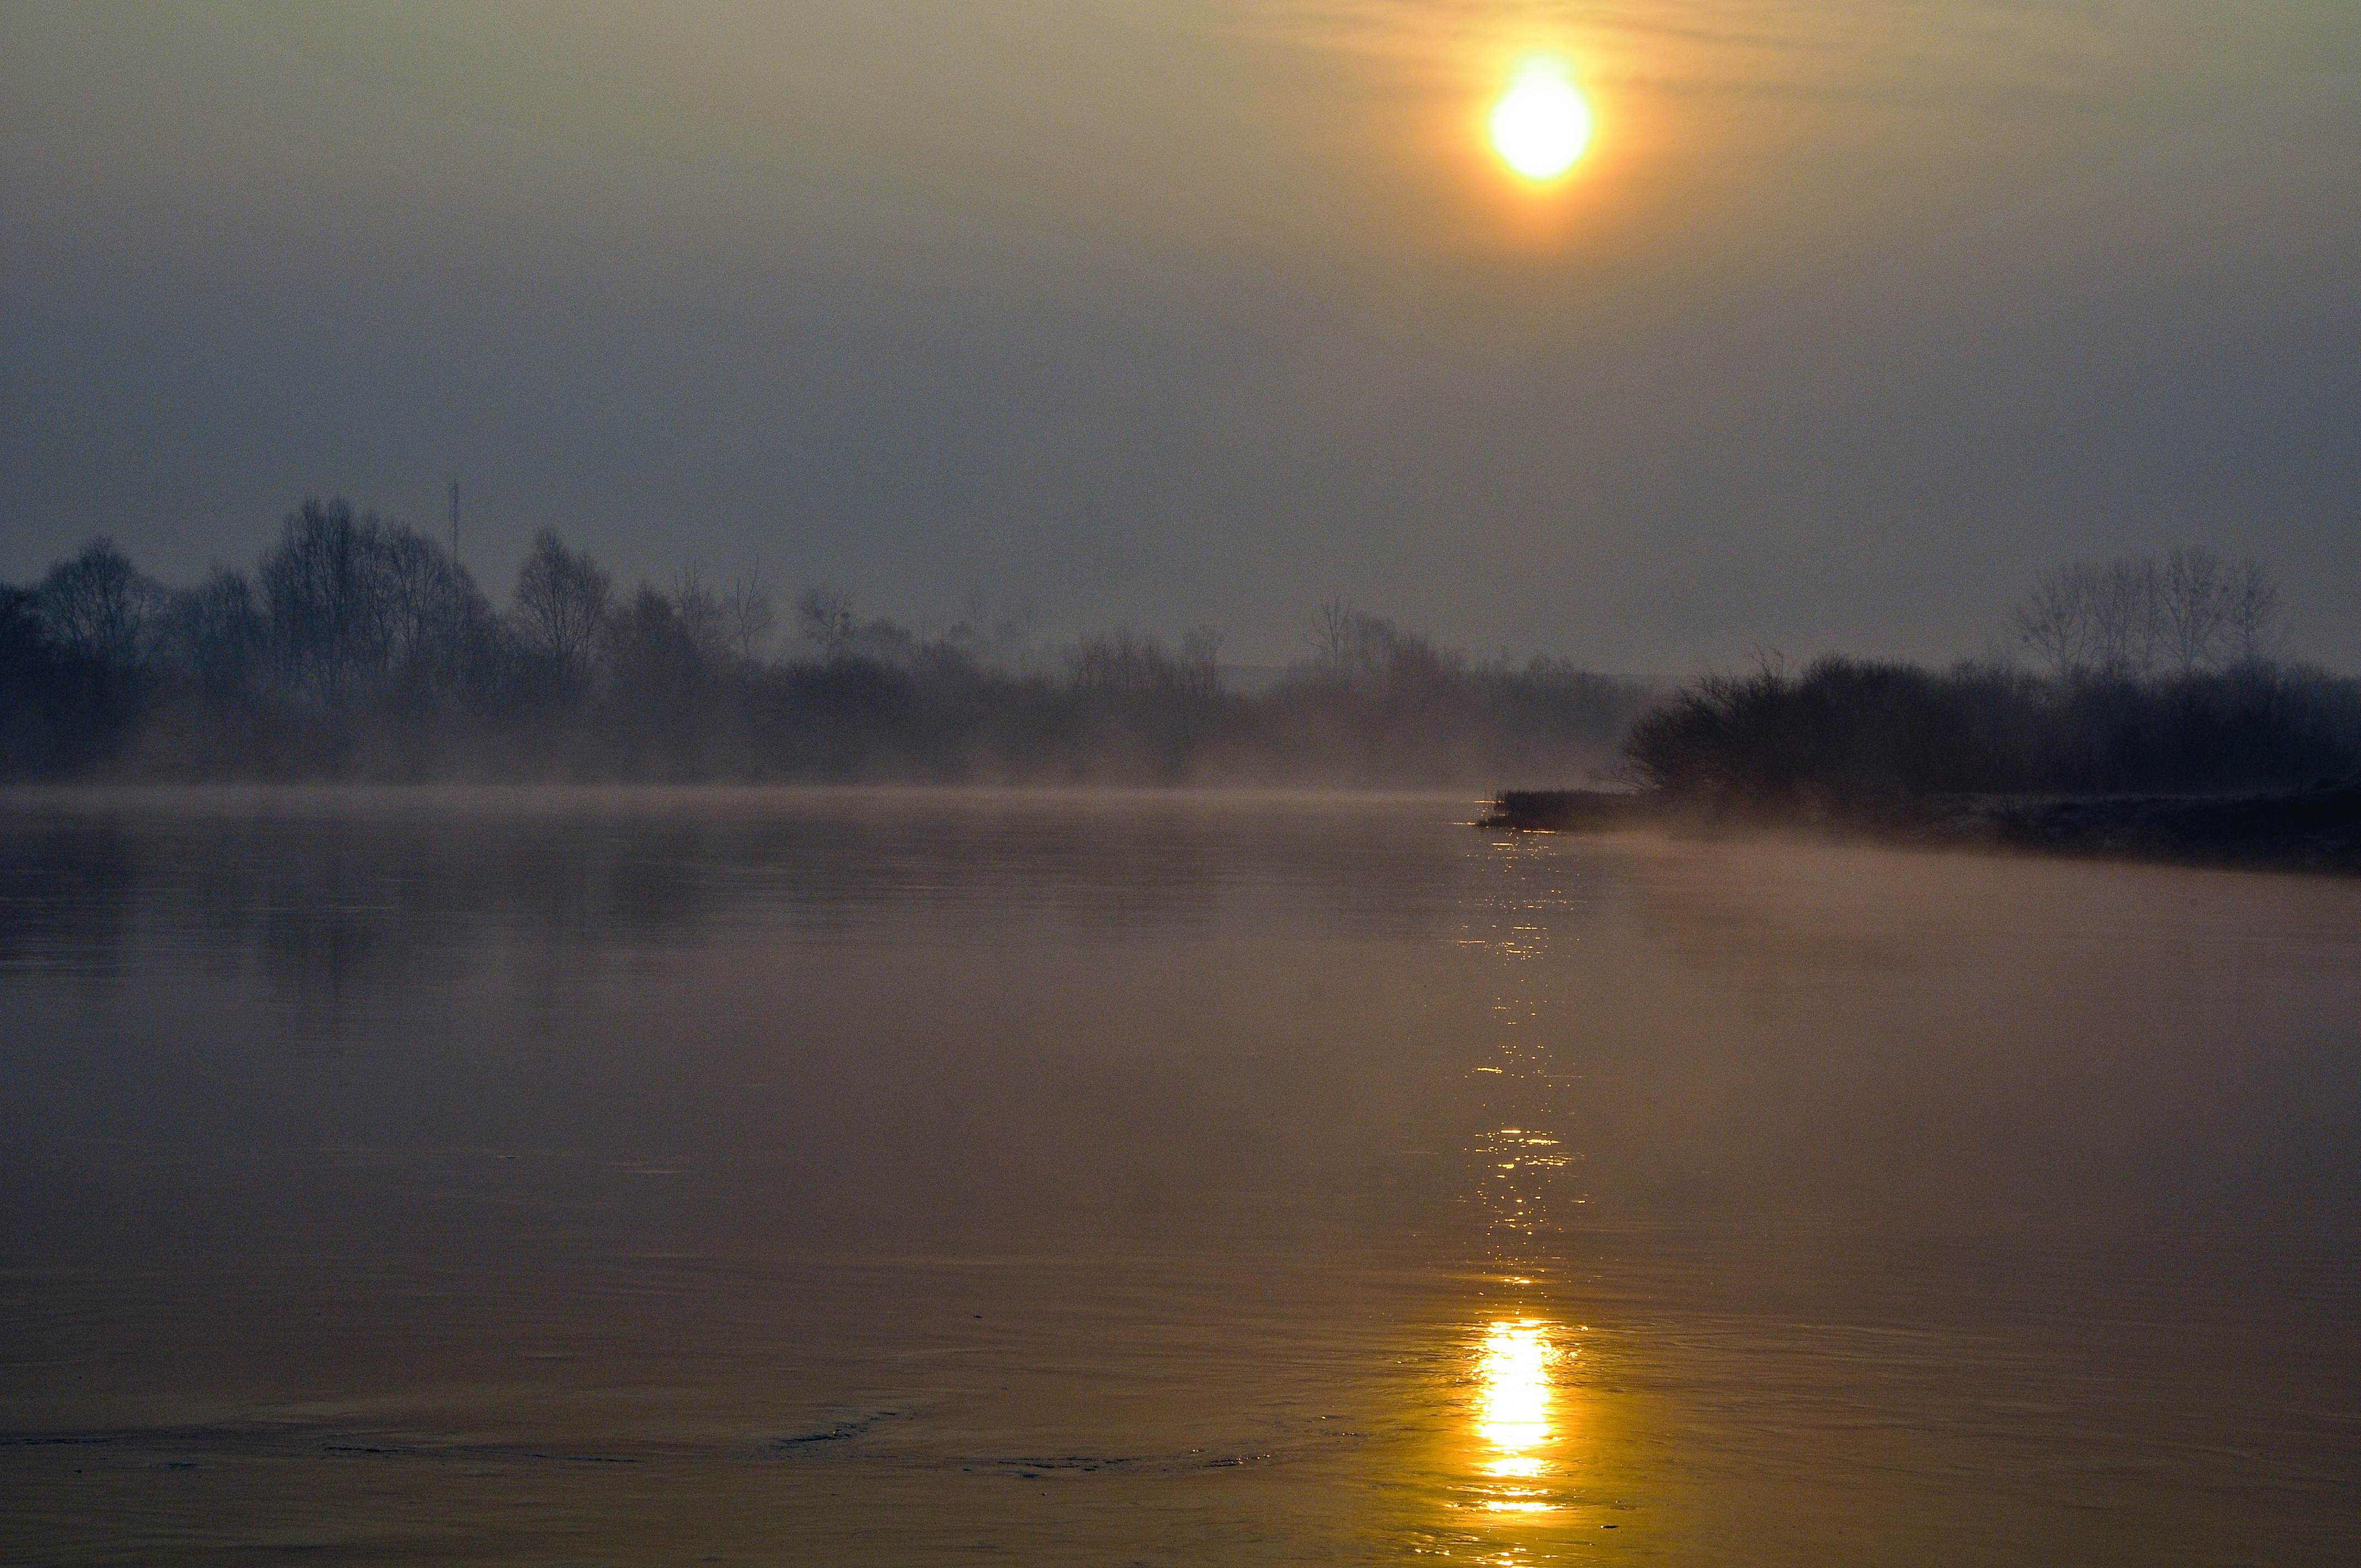
landscape, tree, water, nature, sun, fog, sunrise, sunset, mist, sunlight, morning, lake, dawn, river, dusk, evening, spring, reflection, reservoir, loch, the sun, warta, atmospheric phenomenon